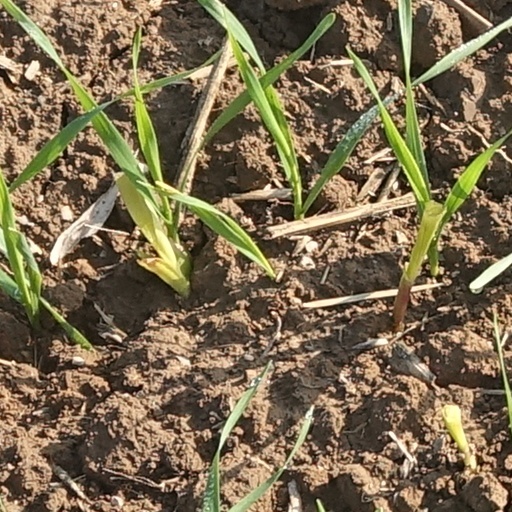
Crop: wheat